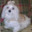
Label: dog